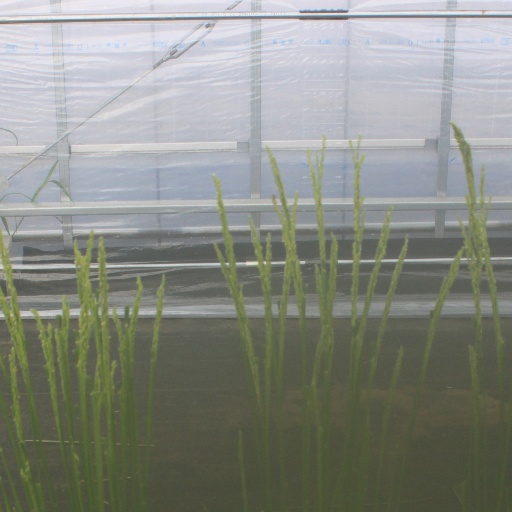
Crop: rice